Jacopo Bassano

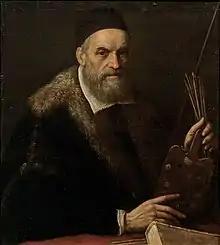
Self-portrait in later age

Jacopo Bassano (c. 1510 – 14 February 1592), known also as Jacopo dal Ponte, was an Italian painter who was born and died in Bassano del Grappa near Venice, and took the village as his surname. Having trained in the workshop of his father, Francesco the Elder, he painted mostly religious paintings, landscapes, and genre scenes. Indeed, he often treated biblical themes in the manner of rural genre scenes, representing peasants, animals, and the agrarian landscape with great accuity.